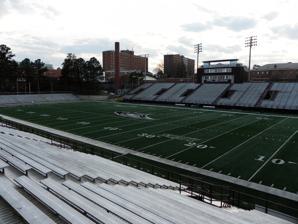
Building: O'Kelly–Riddick Stadium
Country: United States of America
Year built: 1975
O'Kelly-Riddick Stadium Location 1801 Fayetteville Street Durham, NC 27707 Owner North Carolina Central University Operator North Carolina Central University Capacity 10,000 Surface Field Turf Opened 1975 Tenants North Carolina Central Eagles O'Kelly–Riddick Stadium is a college football stadium in Durham , North Carolina . It is the home field of the North Carolina Central University Eagles. The stadium holds 10,000 people and opened in 1975. See also List of NCAA Division I FCS football stadiums References